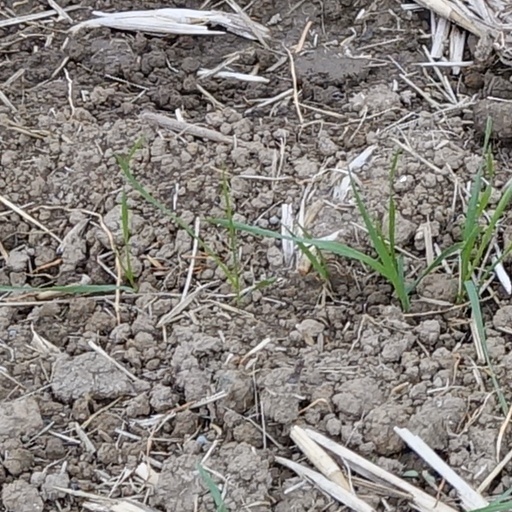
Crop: wheat